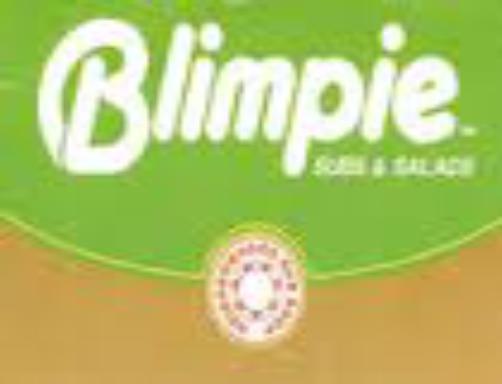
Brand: Blimpie
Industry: Food